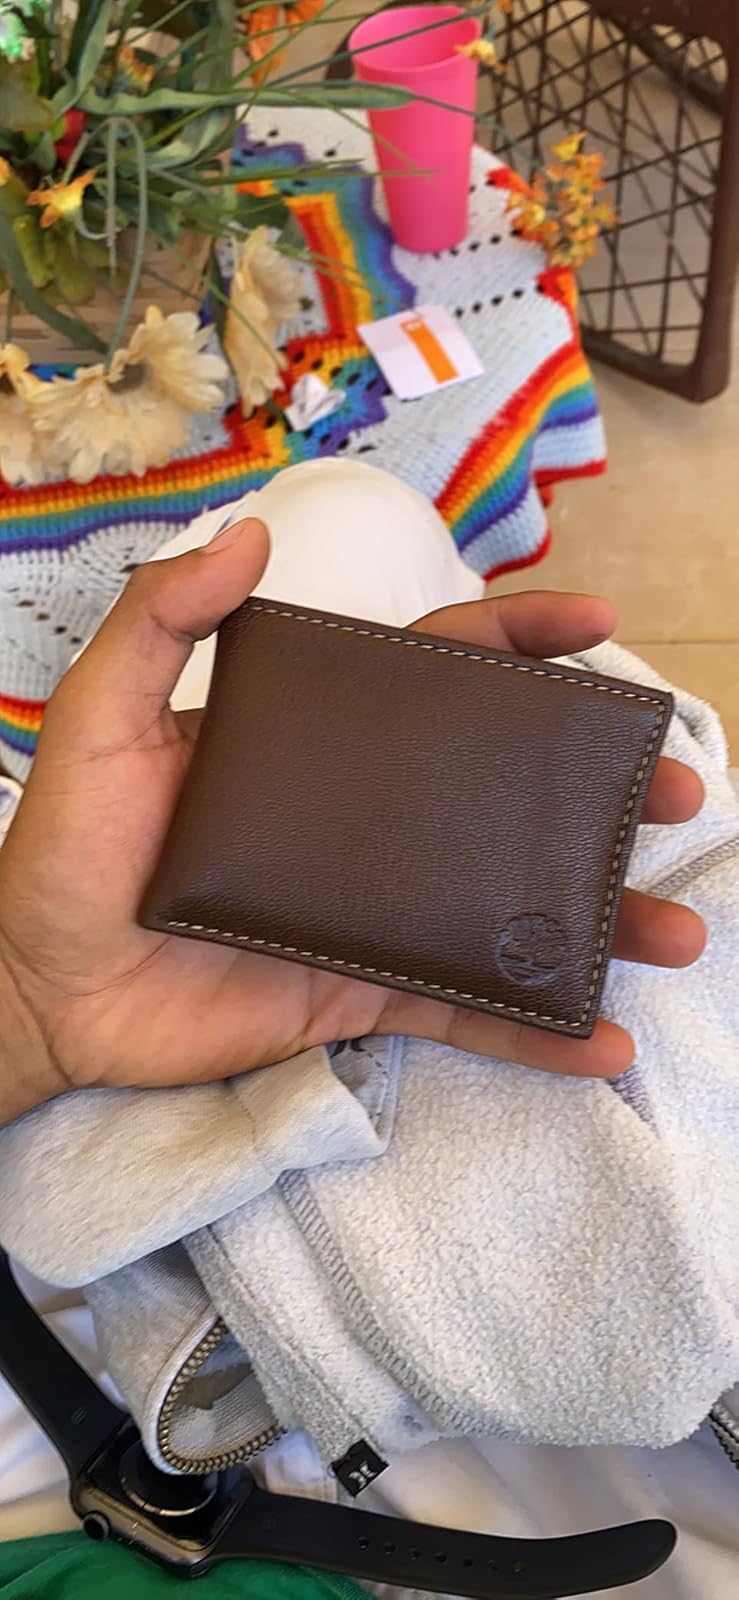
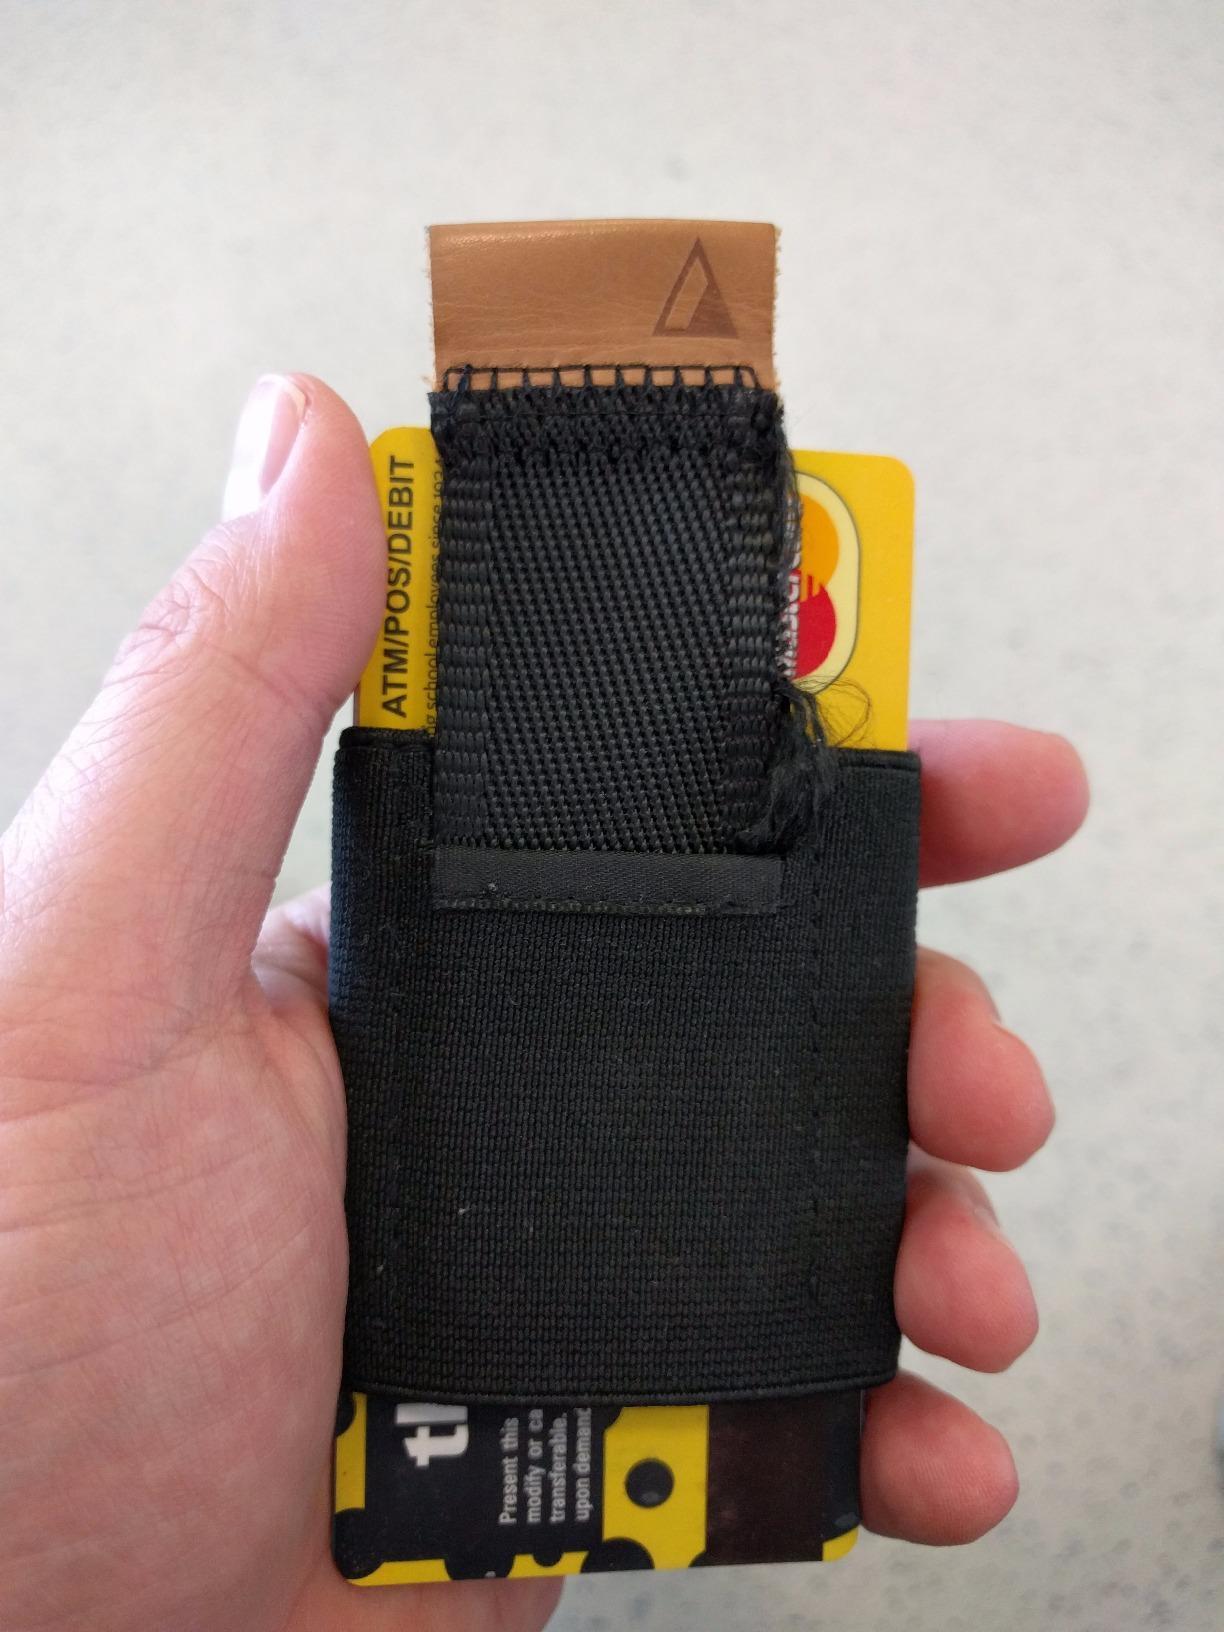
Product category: accessories_wallet
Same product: no